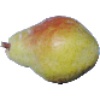
Label: Pear Williams 1